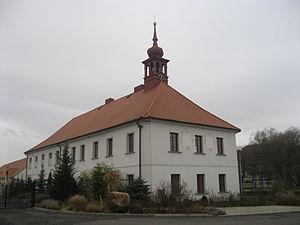
Blšany u Loun est une commune du district de Louny, dans la région d'Ústí nad Labem, en République tchèque. Sa population s'élevait à 327 habitants en 2018.